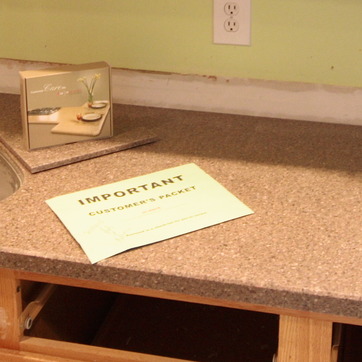
Material: paper